Beaver Valley, Delaware and Pennsylvania

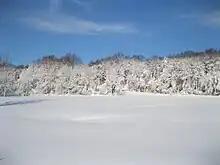
Beaver Valley in white after a winter storm.

Across the Brandywine to the west sits the thousand acre Granogue, a du Pont estate occupied as of January, 2014 by Irenee du Pont. Other former du Pont lands became Brandywine Creek State Park, which adjoins Beaver Valley in the south. The only cave known to exist in the state of Delaware lies 200 feet west of the intersection of Beaver Valley and Beaver Dam Roads in the heart of the valley. Featuring The Brandywine Valley and Beaver Valley in their April print and online editions, National Geographic magazine highlighted the historic importance of this area. John Thomas Scharf, an early chronicler of the area, described Beaver Valley as